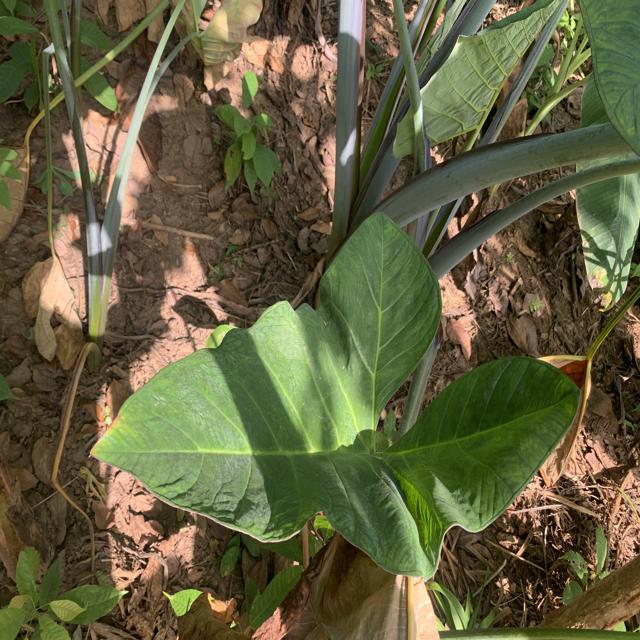
Label: Healthy